Cyclone Ava

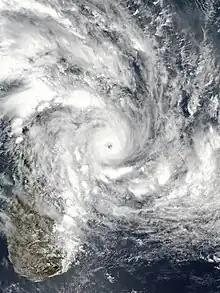
Ava near peak intensity making landfall in eastern Madagascar on January 5

Tropical Cyclone Ava was a strong tropical cyclone that brought devastating impacts to parts of eastern Madagascar in January 2018. The first tropical depression, first named storm, and first tropical cyclone of the 2017–18 South-West Indian Ocean cyclone season, Ava formed as a weak area of disturbed weather well northeast of St. Brandon on December 30. Monitored by Météo-France La Réunion (MFR), the disturbance drifted southwest, before intensifying to a moderate tropical storm on January 2. Ava drifted south afterwards with little change in strength; then among favorable conditions near the coast of Madagascar Ava rapidly intensified to tropical cyclone intensity by early on January 5 shortly before making landfall in eastern Madagascar. After landfall, Ava pummeled the region with rainfall and flooding as it weakens into a moderate tropical storm. Ava exited the landmass on January 7 and became post-tropical southeast of southern Madagascar on January 8, slowly drifting southwards as a vigorous low before dissipating a day later.